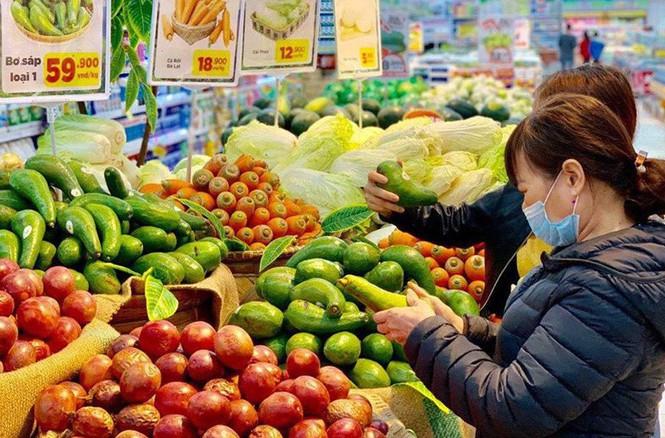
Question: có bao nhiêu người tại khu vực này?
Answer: có hai người tại khu vực này